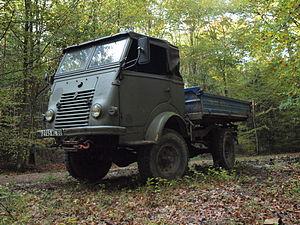
Le Renault 2087 Goélette 4x4 est la version à quatre roues motrices de l'utilitaire Goélette de 1947. C'est le premier véhicule léger 4×4 du constructeur français.
L’histoire de la force terrestre belge depuis 1945 retrace l'historique de la Composante terre, appelée aussi « force terrestre », de l'armée belge depuis 1945 et la fin de la Seconde Guerre mondiale.
Le Renault 1 000 kg est un fourgon automobile à cabine avancée fabriqué par Renault. Il fait partie d'une série d'utilitaires vendus de février 1947 à 1965.